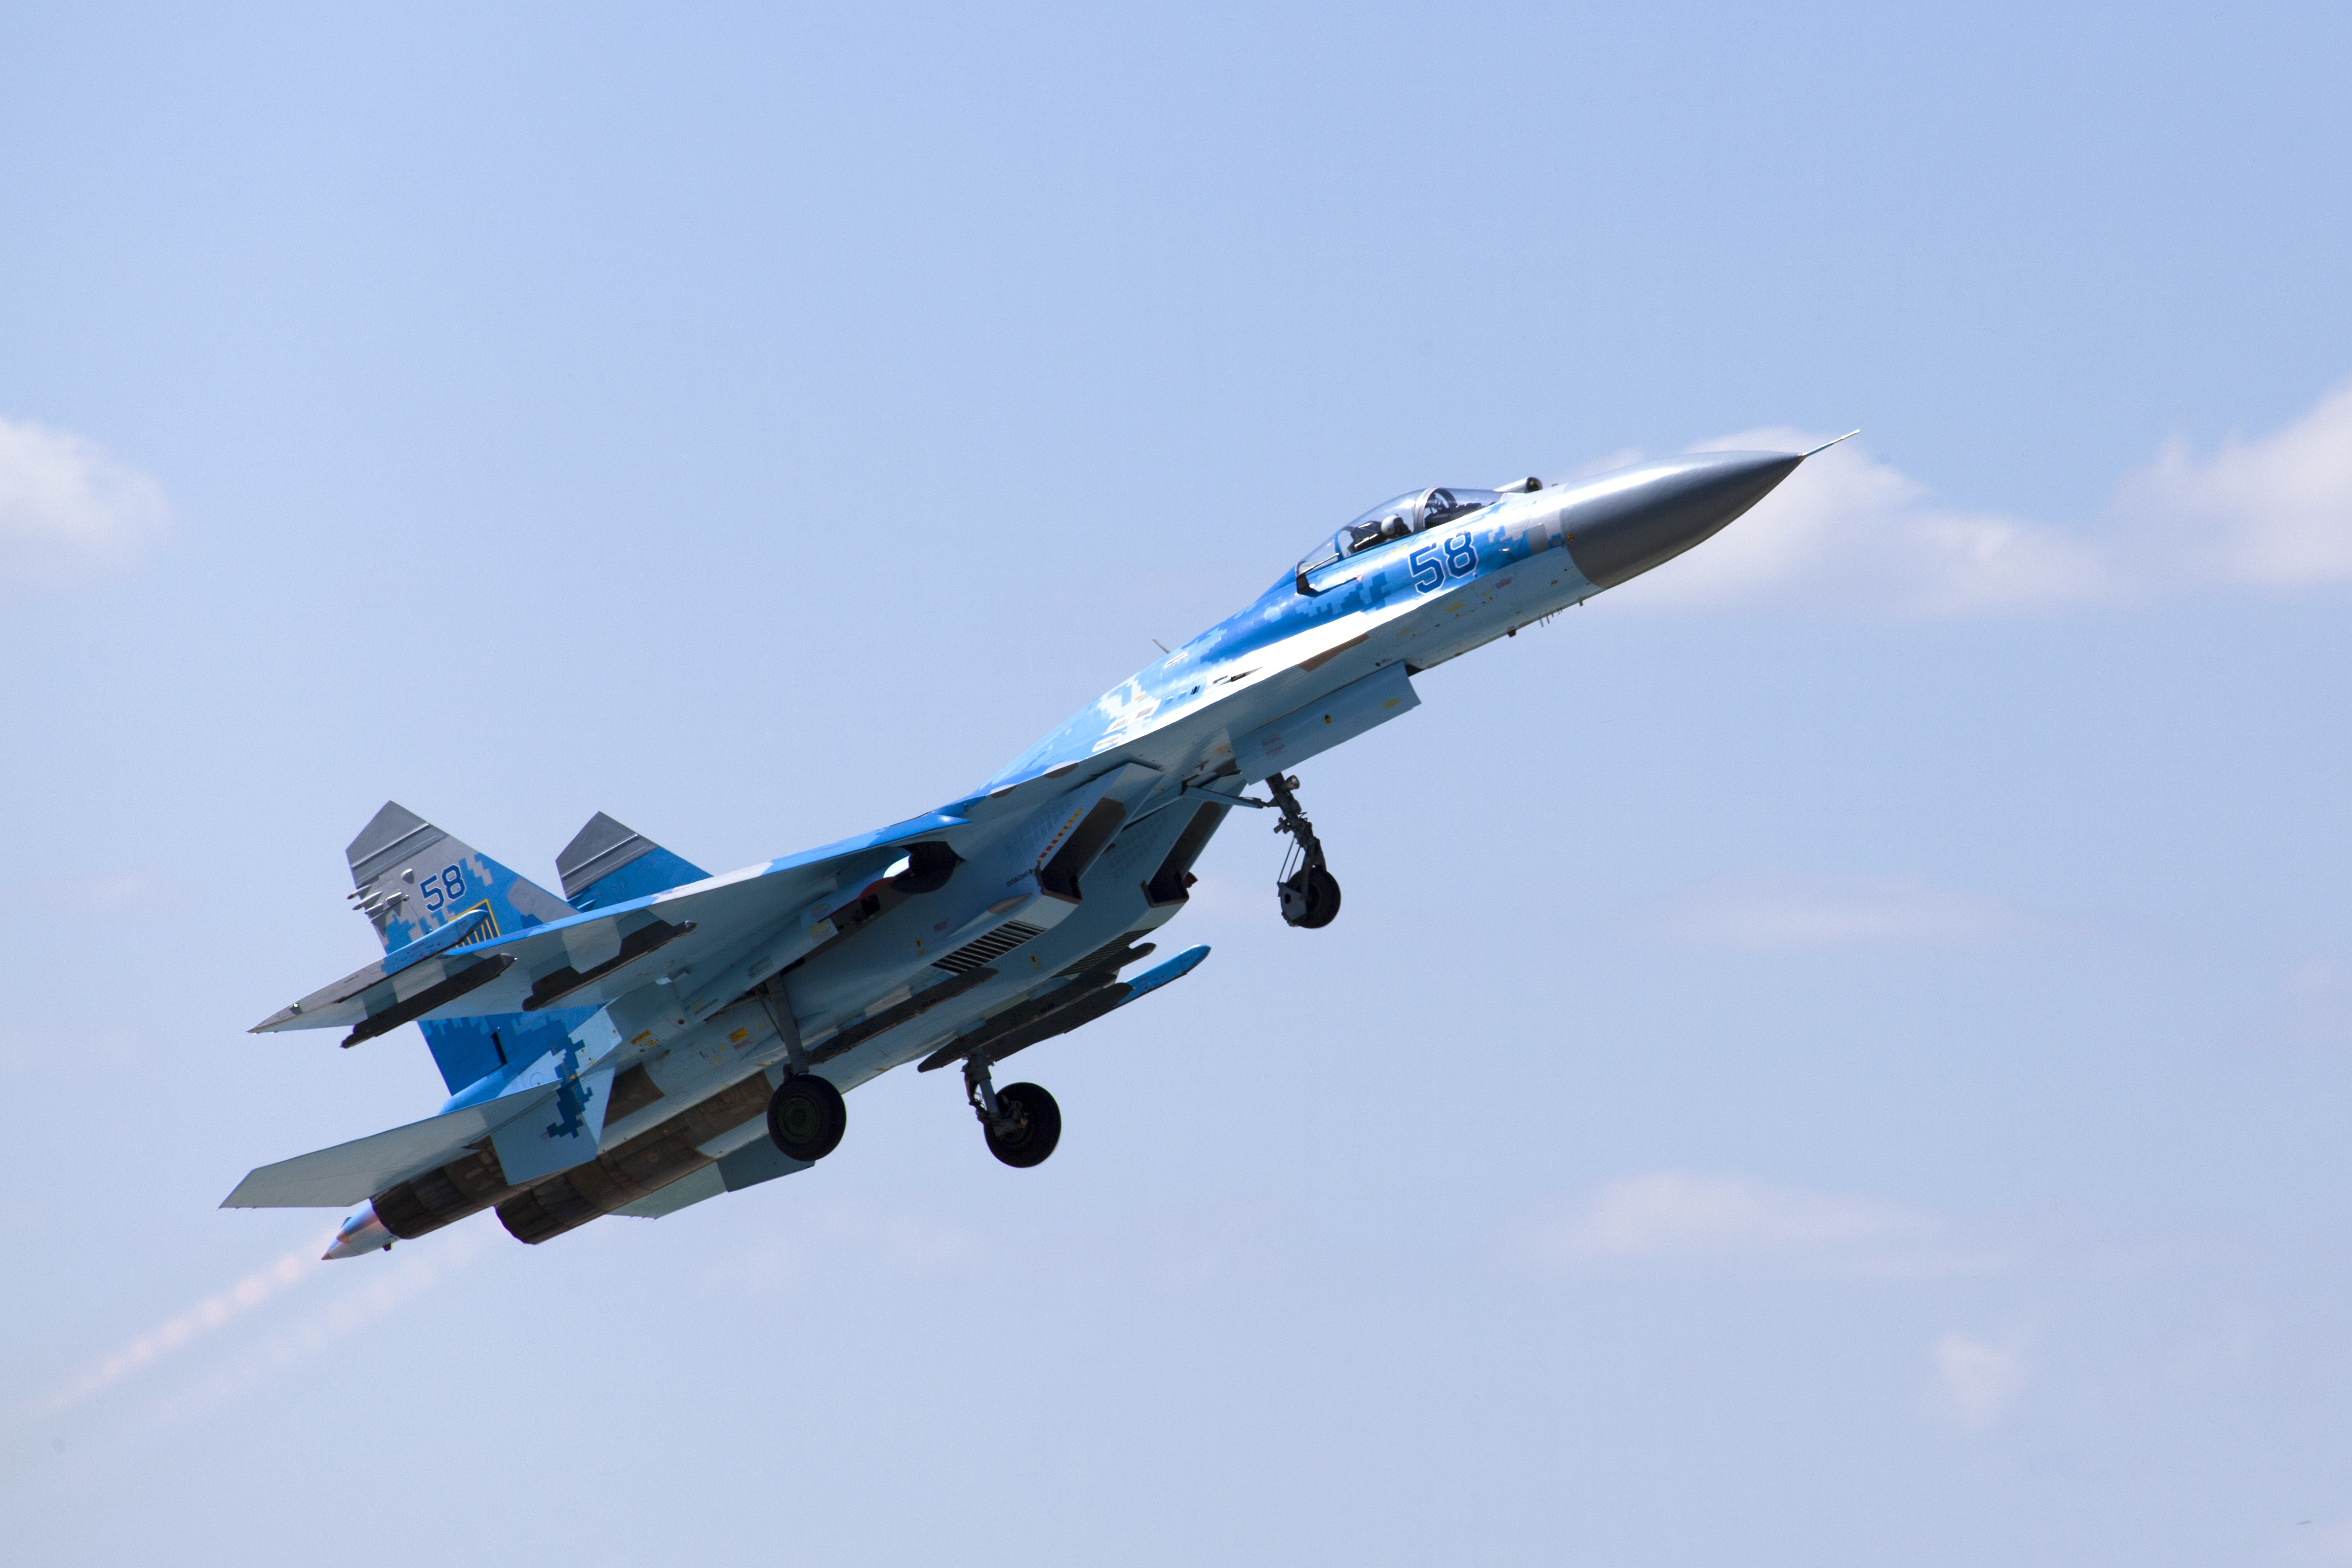
wing, airplane, aircraft, vehicle, airline, aviation, ukraine, fighter, takeoff, su27, air show, air force, jet aircraft, fighter aircraft, military aircraft, atmosphere of earth, sukhoi su 35bm, sukhoi su 27